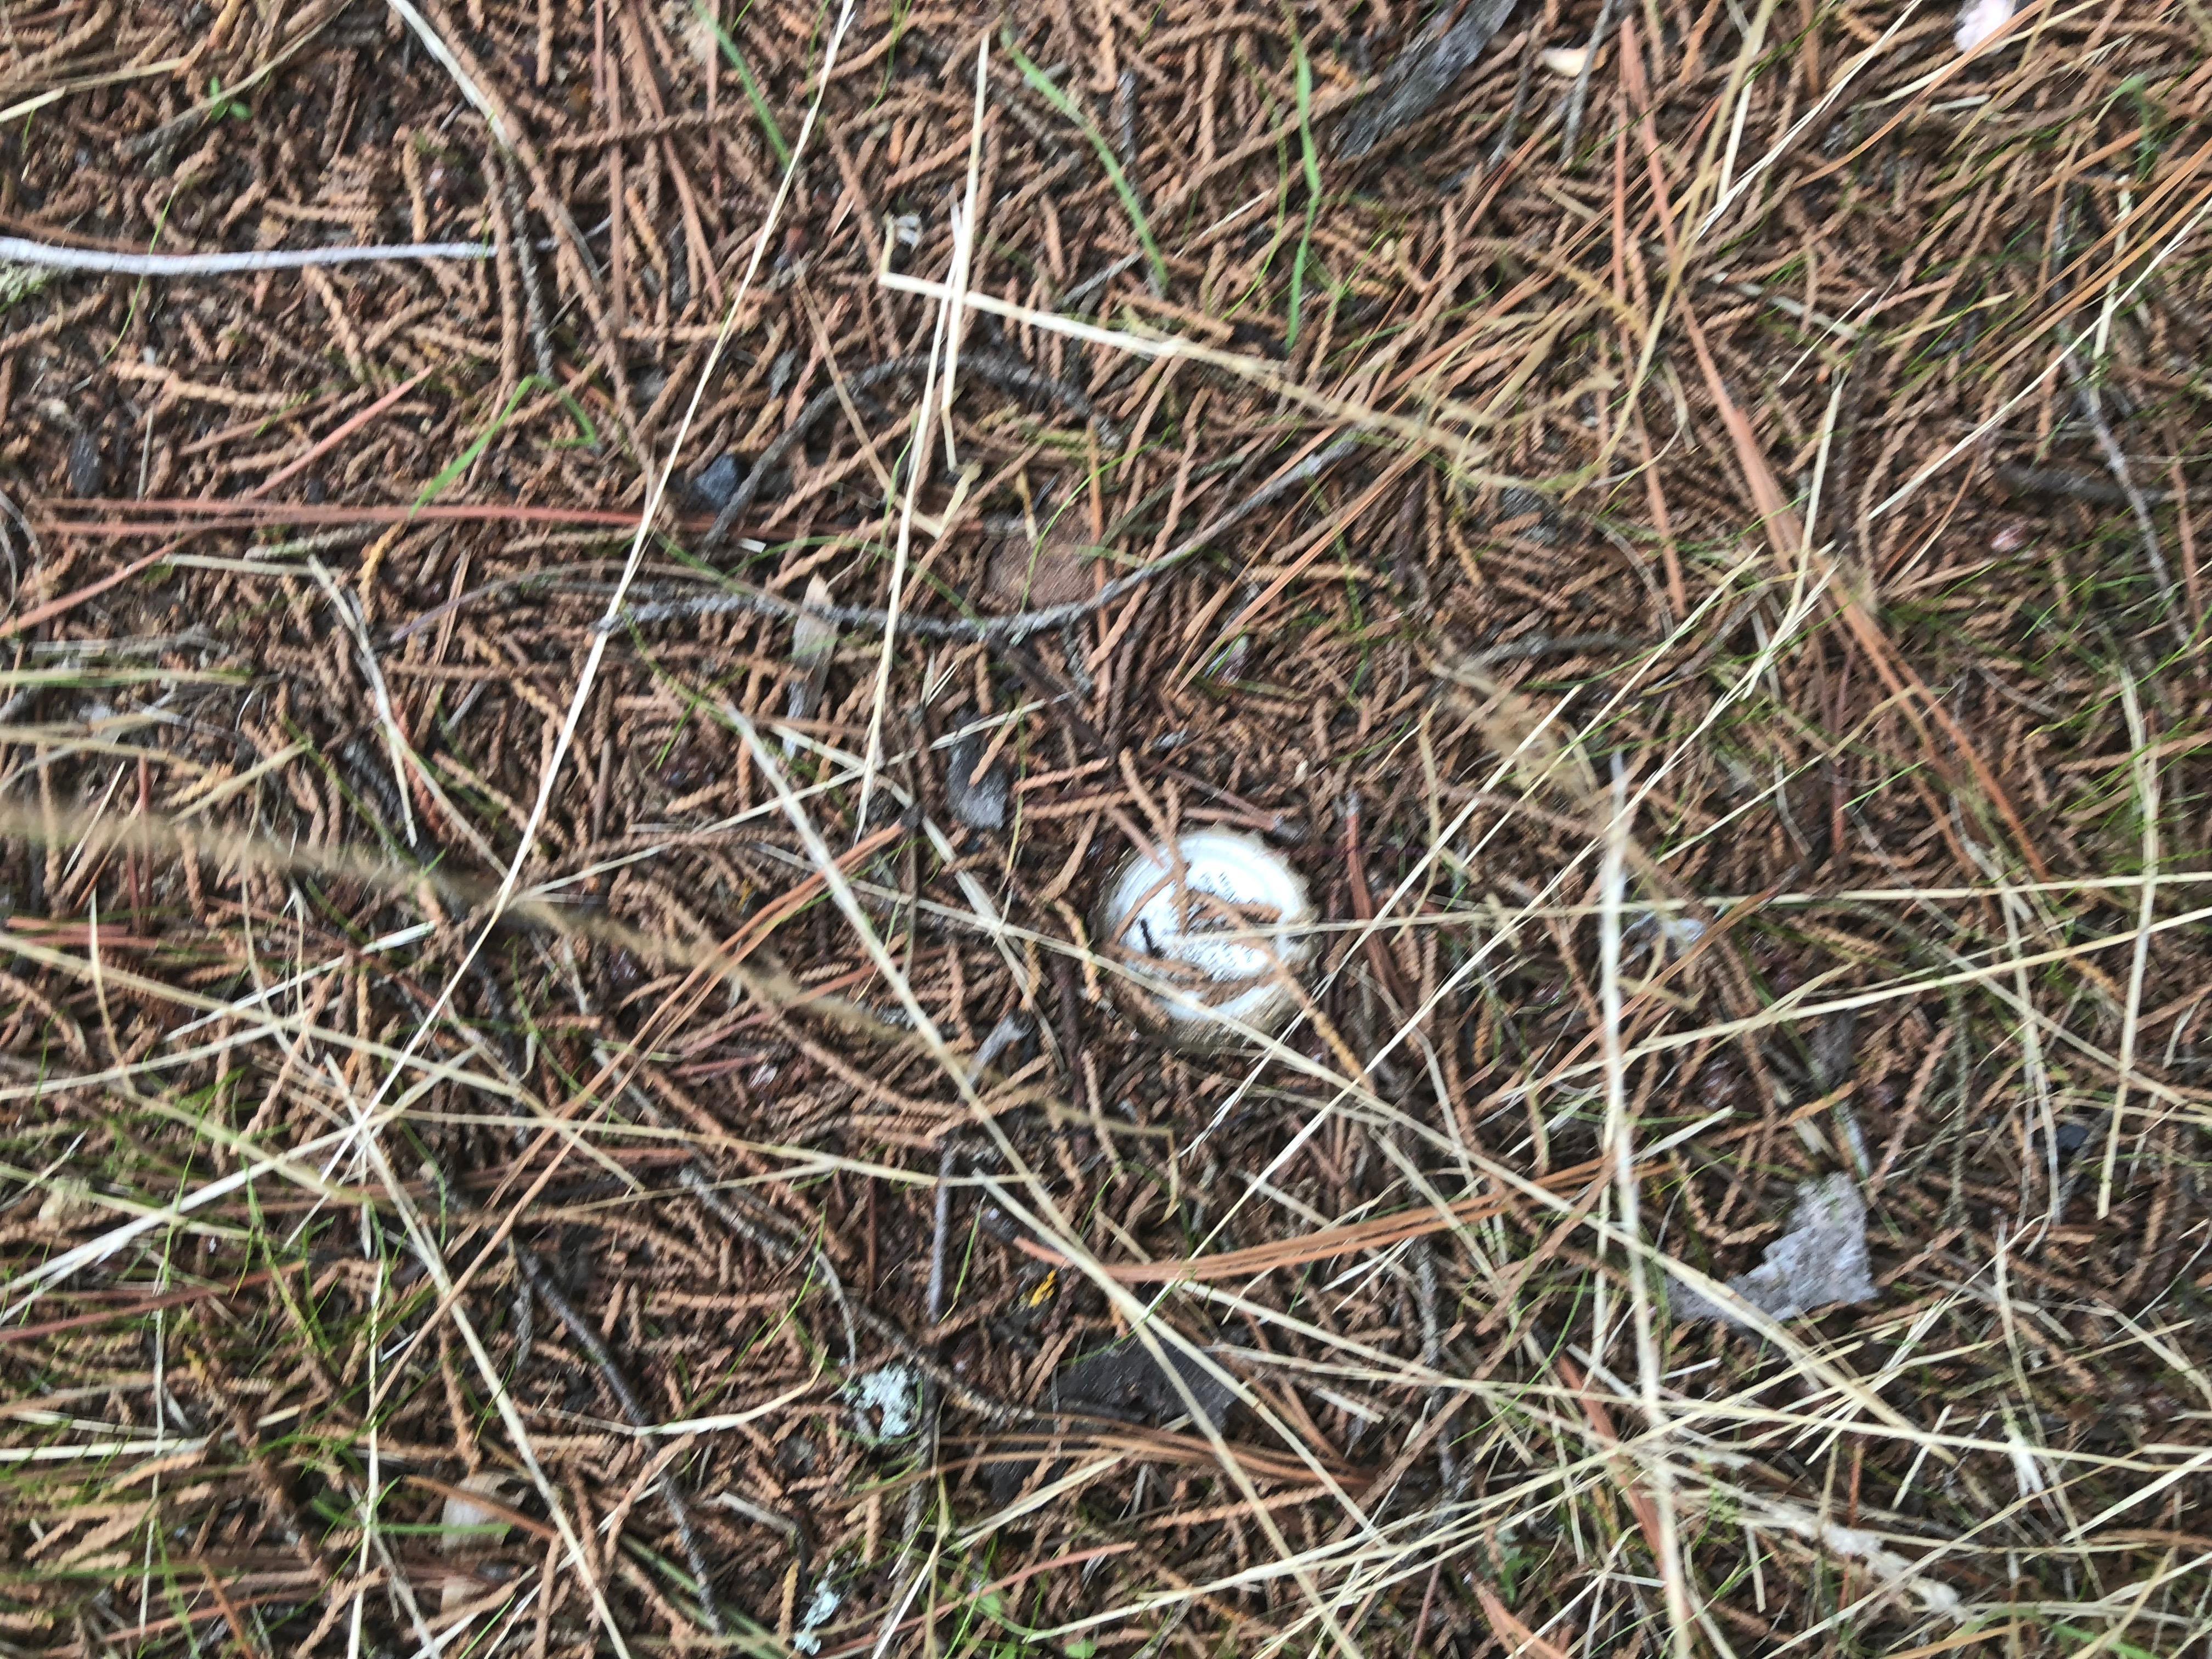
Object: Metal bottle cap (Bottle cap)